Reinhardt Mills

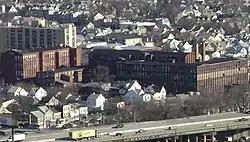
The red brick Reinhardt Mills industrial complex is seen from Garret Mountain Reservation on First Watchung Mountain in late December, 2011.

Reinhardt Mills, later Boris Kroll Mills, is a historic silk mill complex located in Paterson, Passaic County, New Jersey, United States. Part of the complex has been redeveloped as the Paterson Commons apartments with future plans for additional redevelopment. The Philip's Academy Charter School opened a campus on the site in 2016. The building was added to the National Register of Historic Places on May 9, 2003.